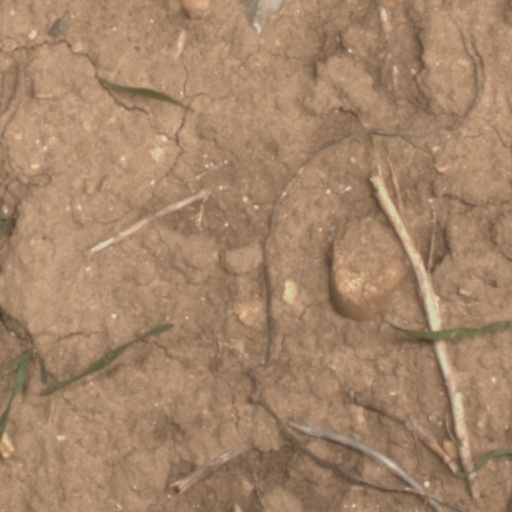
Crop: wheat